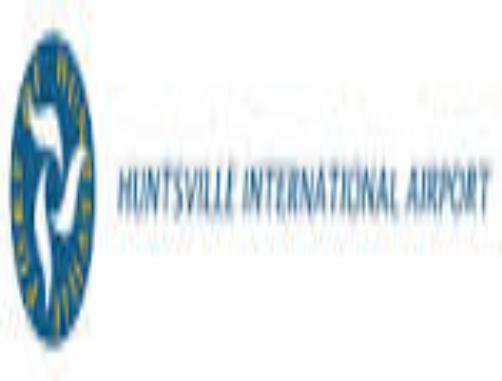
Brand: Huntsville International Airport
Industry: Transportation